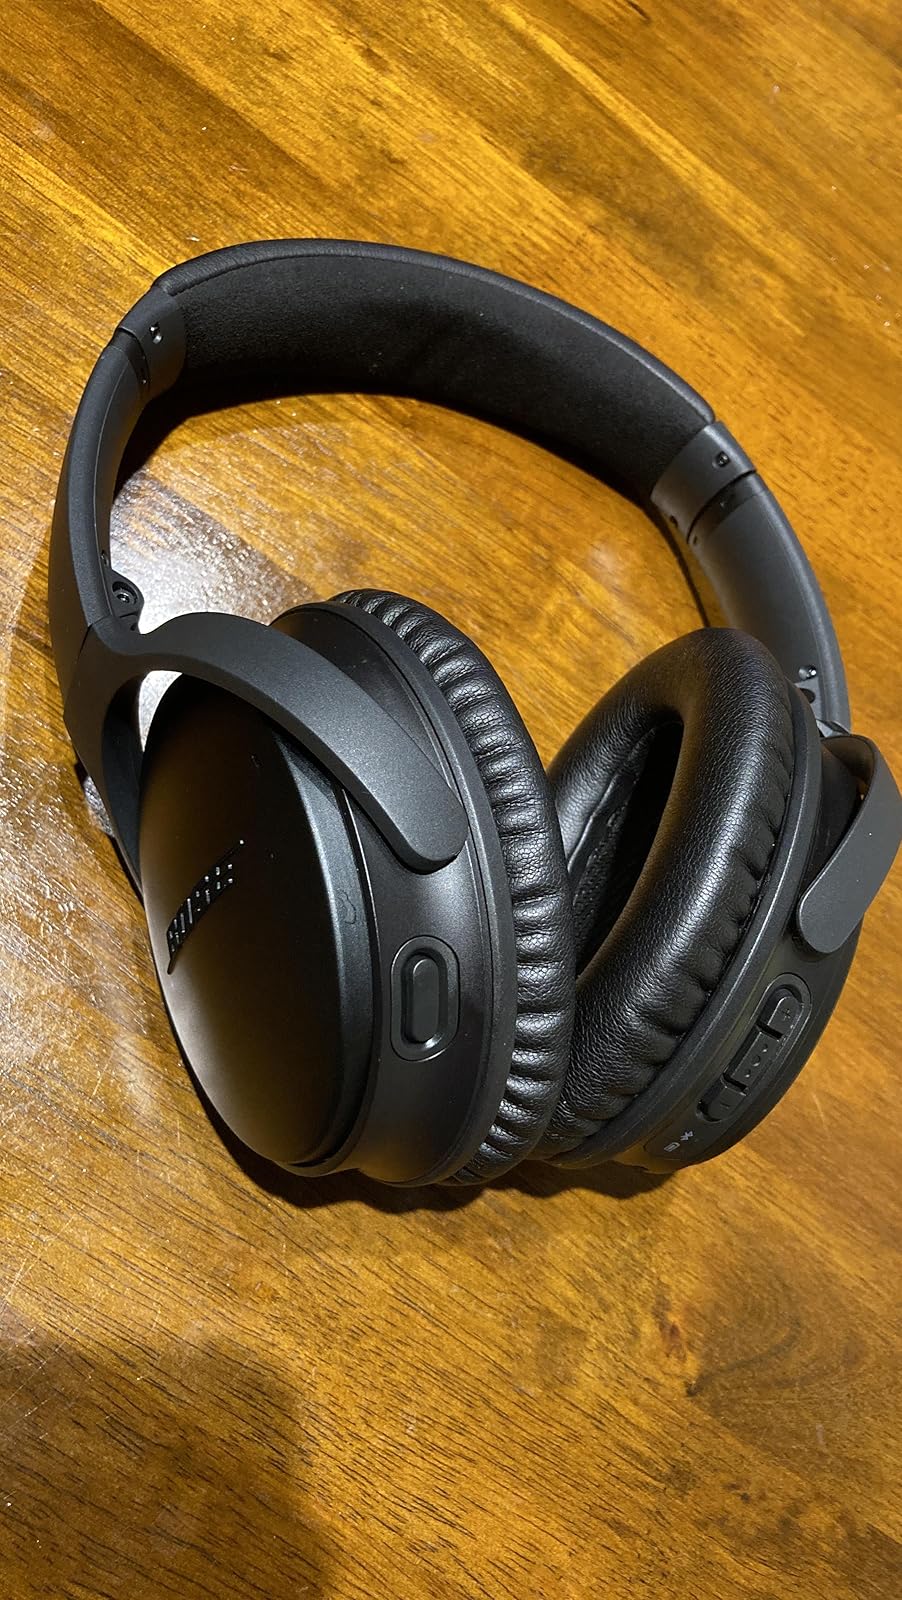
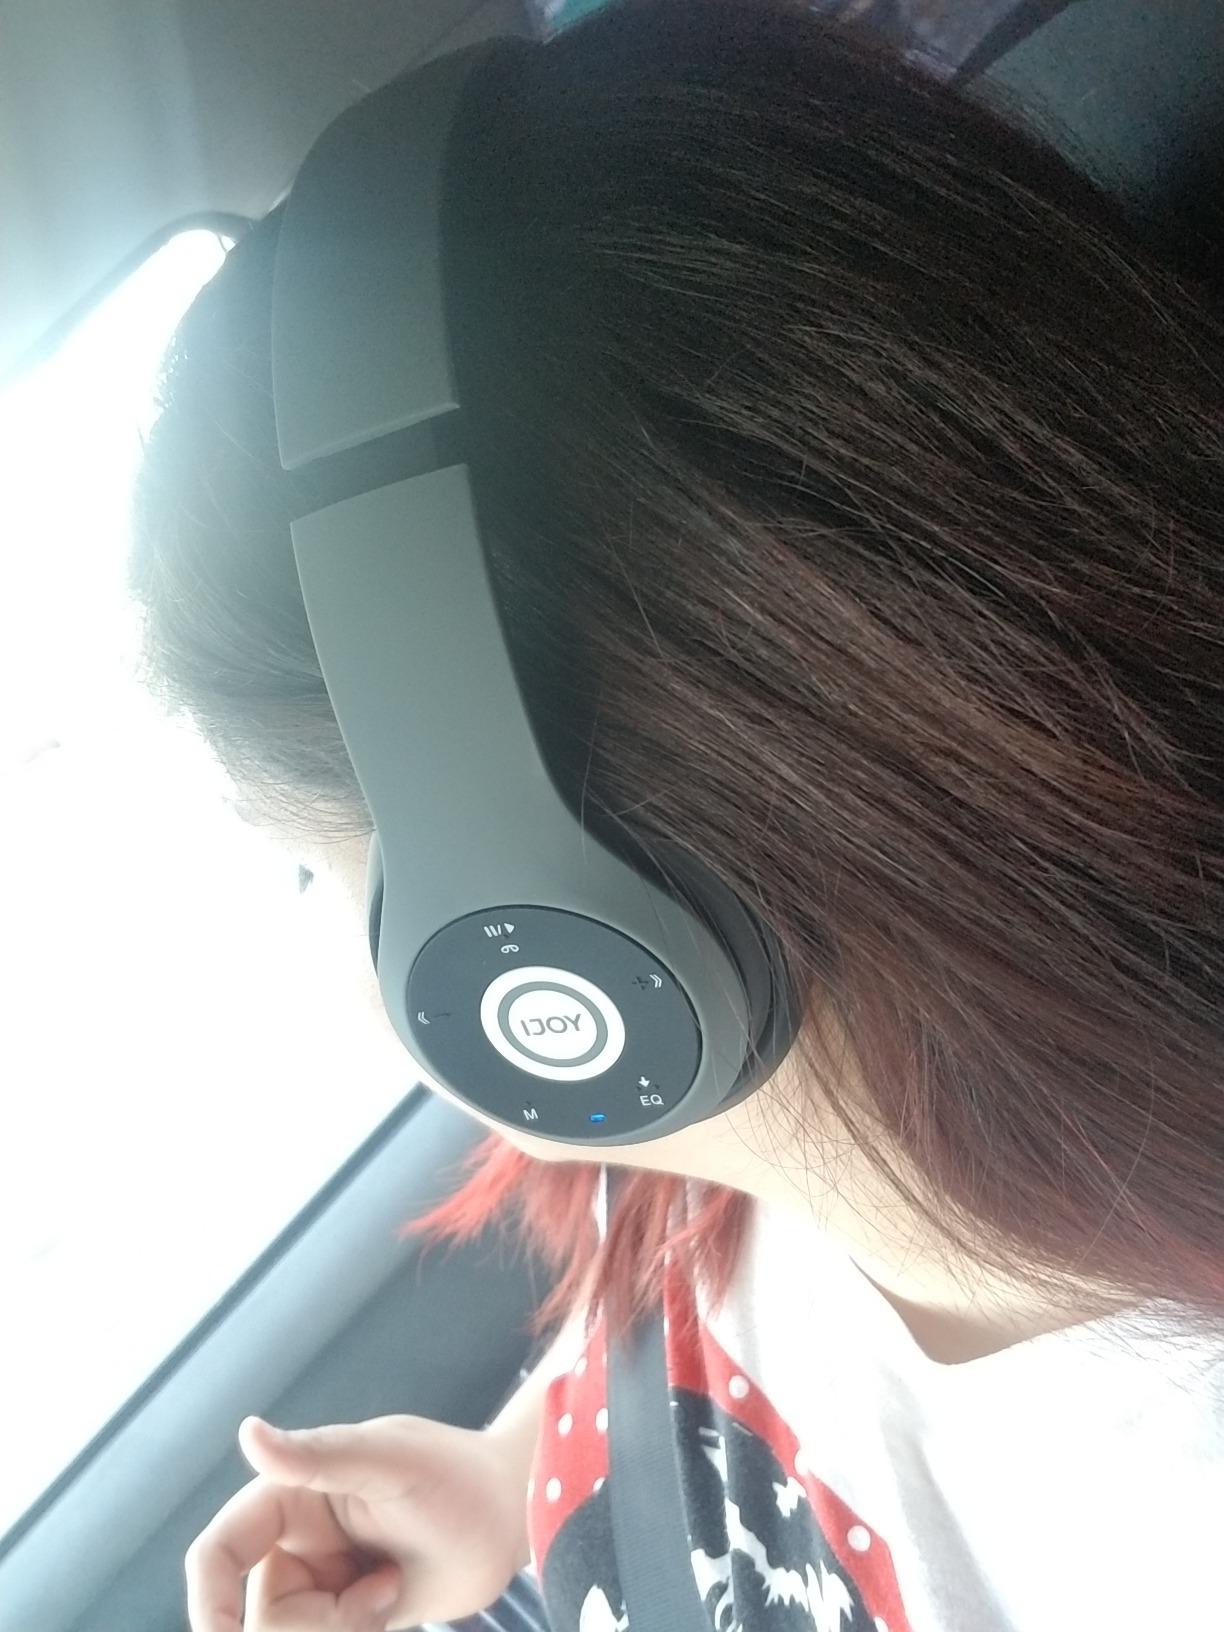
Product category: headphones
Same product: no